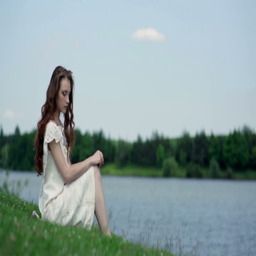
the girl on the bank of the river